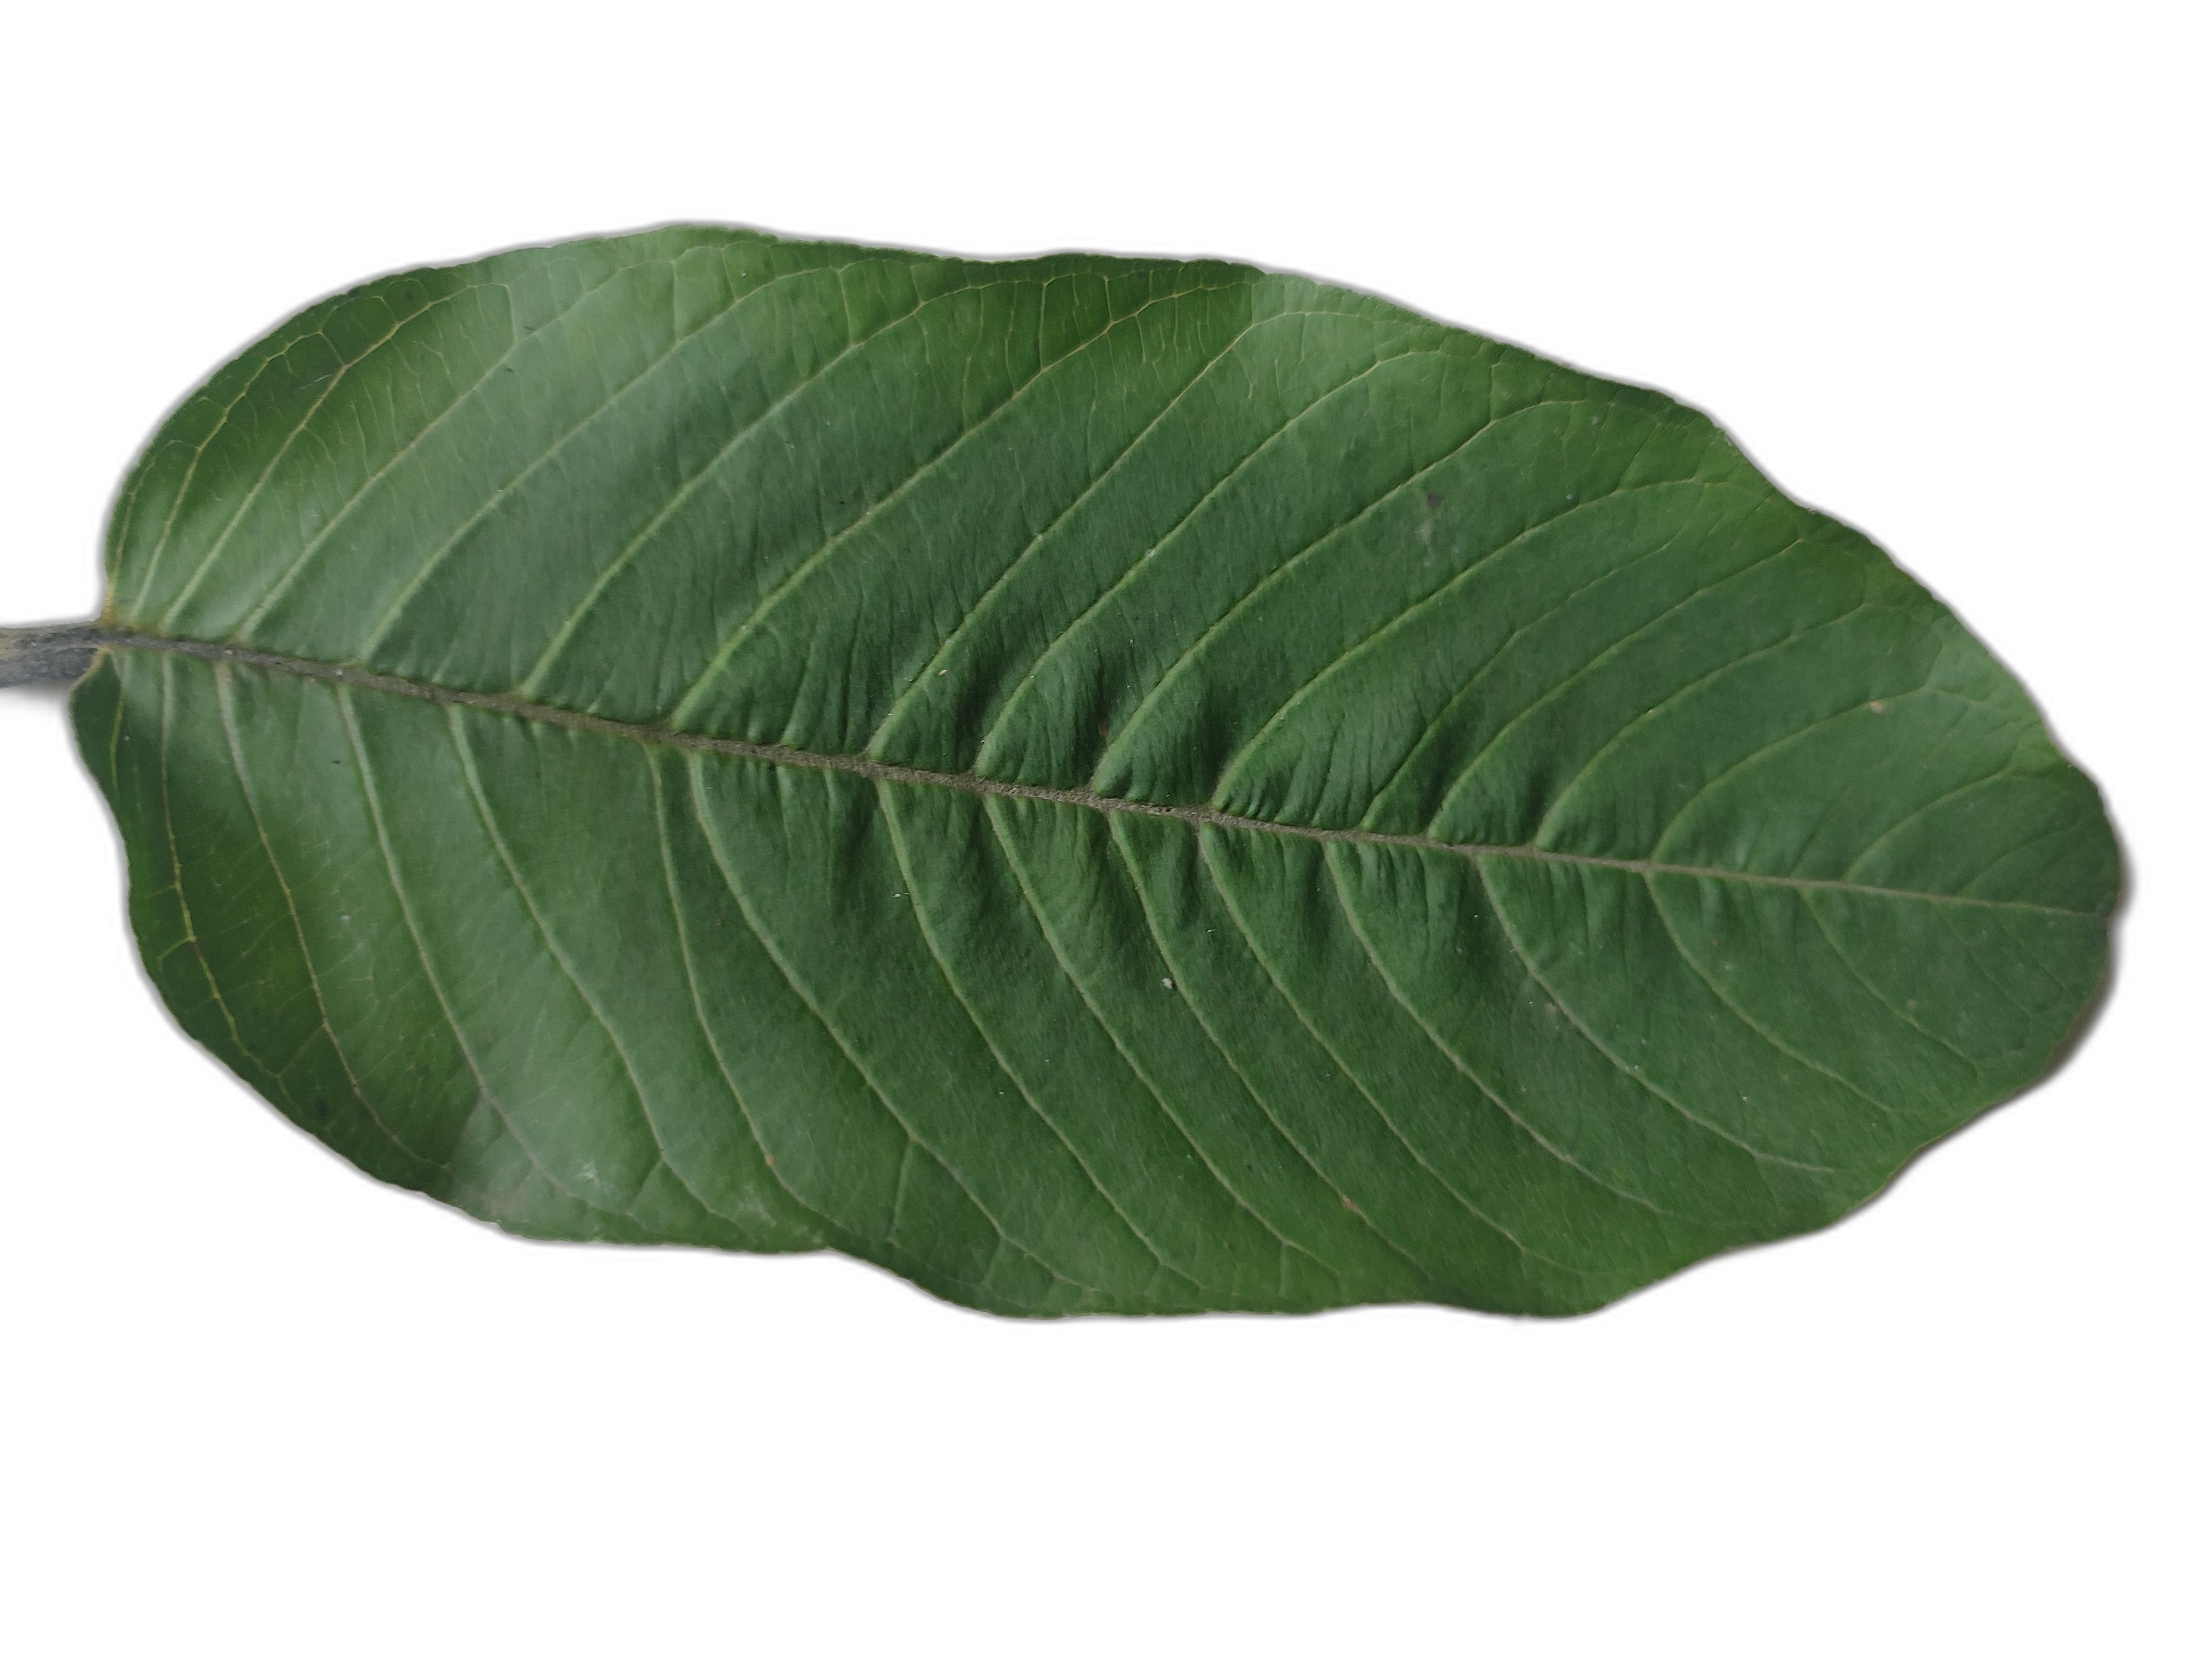
Plant part: leaf
Disease: Healthy